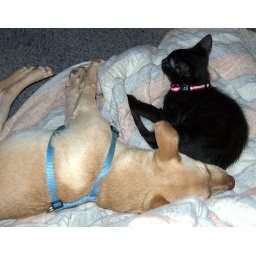
Yeah, so the animals in my house have a rough life. Monkey (the cat) and Ian. are best friends